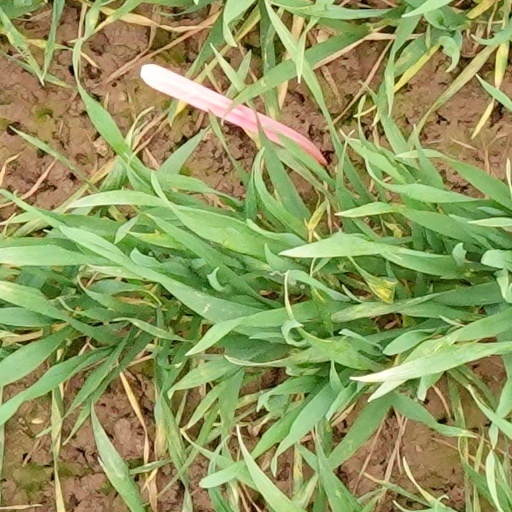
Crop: wheat